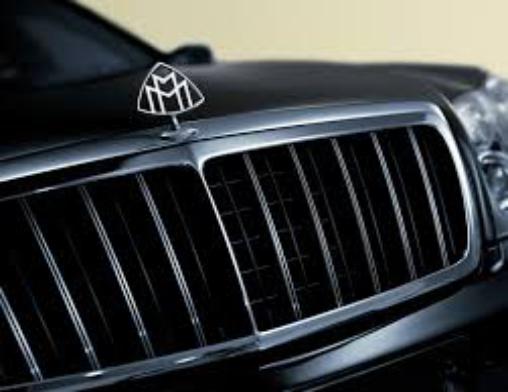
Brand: maybach-2
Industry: Transportation